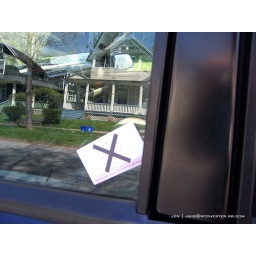
biz card in car doors